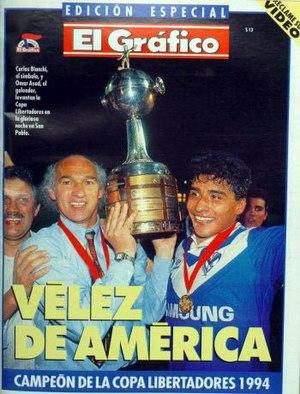
Le Club Atlético Vélez Sarsfield est un club omnisports argentin particulièrement connu pour son équipe de football, fondé le 1ᵉʳ janvier 1910 et basé à Buenos Aires.